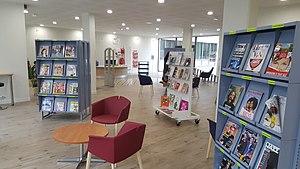
Vue du hall d'accueil de la Médiathèque en octobre 2017
Le Perreux-sur-Marne est une commune française située dans le département du Val-de-Marne en région Île-de-France. Portant le surnom de « Perle de l’Est parisien », la commune de première couronne parisienne s'étend le long des bords de la Marne. Ses habitants sont appelés les Perreuxiens.